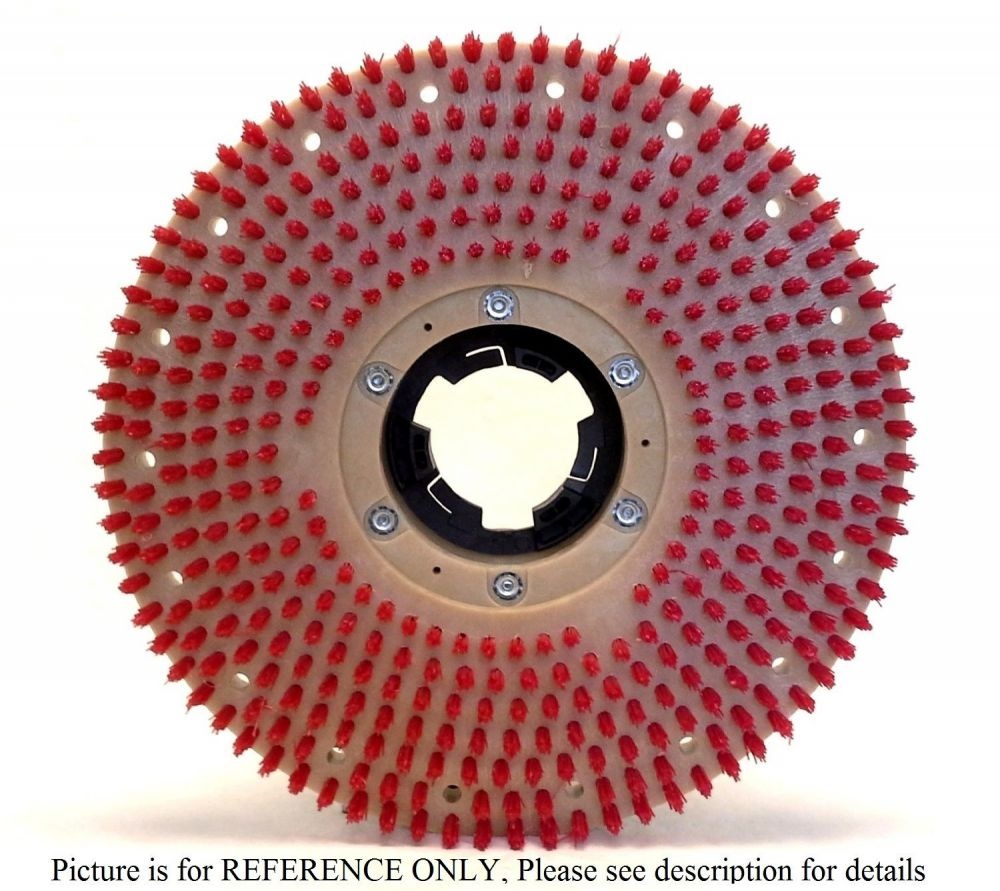
Clarke 30638A 16 inch Pad Holder Driver for 17" Floor Machines Advance Clarke Kent - 30638A
Brand: Clarke
Clarke 30638A 16 inch Pad Holder Driver for 17" Floor Machines Advance Clarke Kent - 30638A Fits - CFP Floor Machine Series 01281A, 01280A, 01310A, 01360A, 01390A, 01320A, 01350A, 01431A, 01400A, 01401A, 01430A
Category: Home & Garden > Household Appliances > Floor Polishers & Buffers